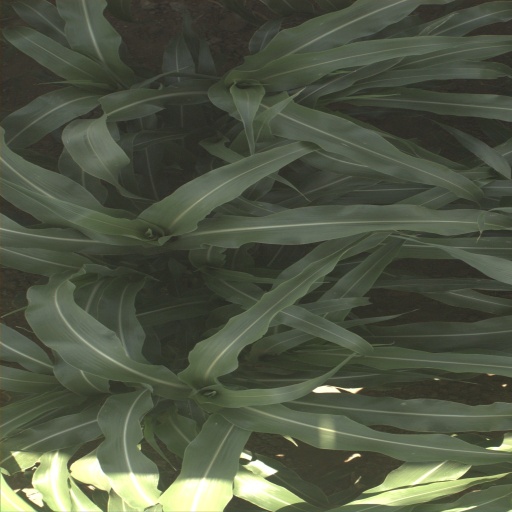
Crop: sorghum